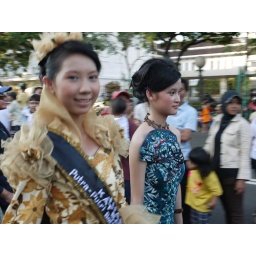
My camera likes the girl in blue better